Uirapuru (Villa-Lobos)

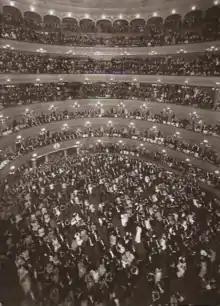
A 1935 gala at the Teatro Colón, possibly the one at which "Uirapuru" was premiered

The title page of the autograph manuscript reads “Uirapuru / (O passaro encantado)/ Bailado brasileiro"// "H. Villa-Lobos/ Rio, 1917"// "A Serge Lifar"// "(Le petit oiseau enchanté)”, but bears on its last page the inscription "Fim, Rio 1917, reformado em 1934". The completion date of 1917, also given in the official catalogue of works, is improbable in view of two facts: the subsequent 1918 premiere of "Tédio de alvorada", and the fact that the new score was not first performed until 18 years later, in 1935. It has been suggested that the composer gave the earlier date in order not to be thought under the influence of Igor Stravinsky, whose music he came to know at first hand only during his first European visit in 1923.